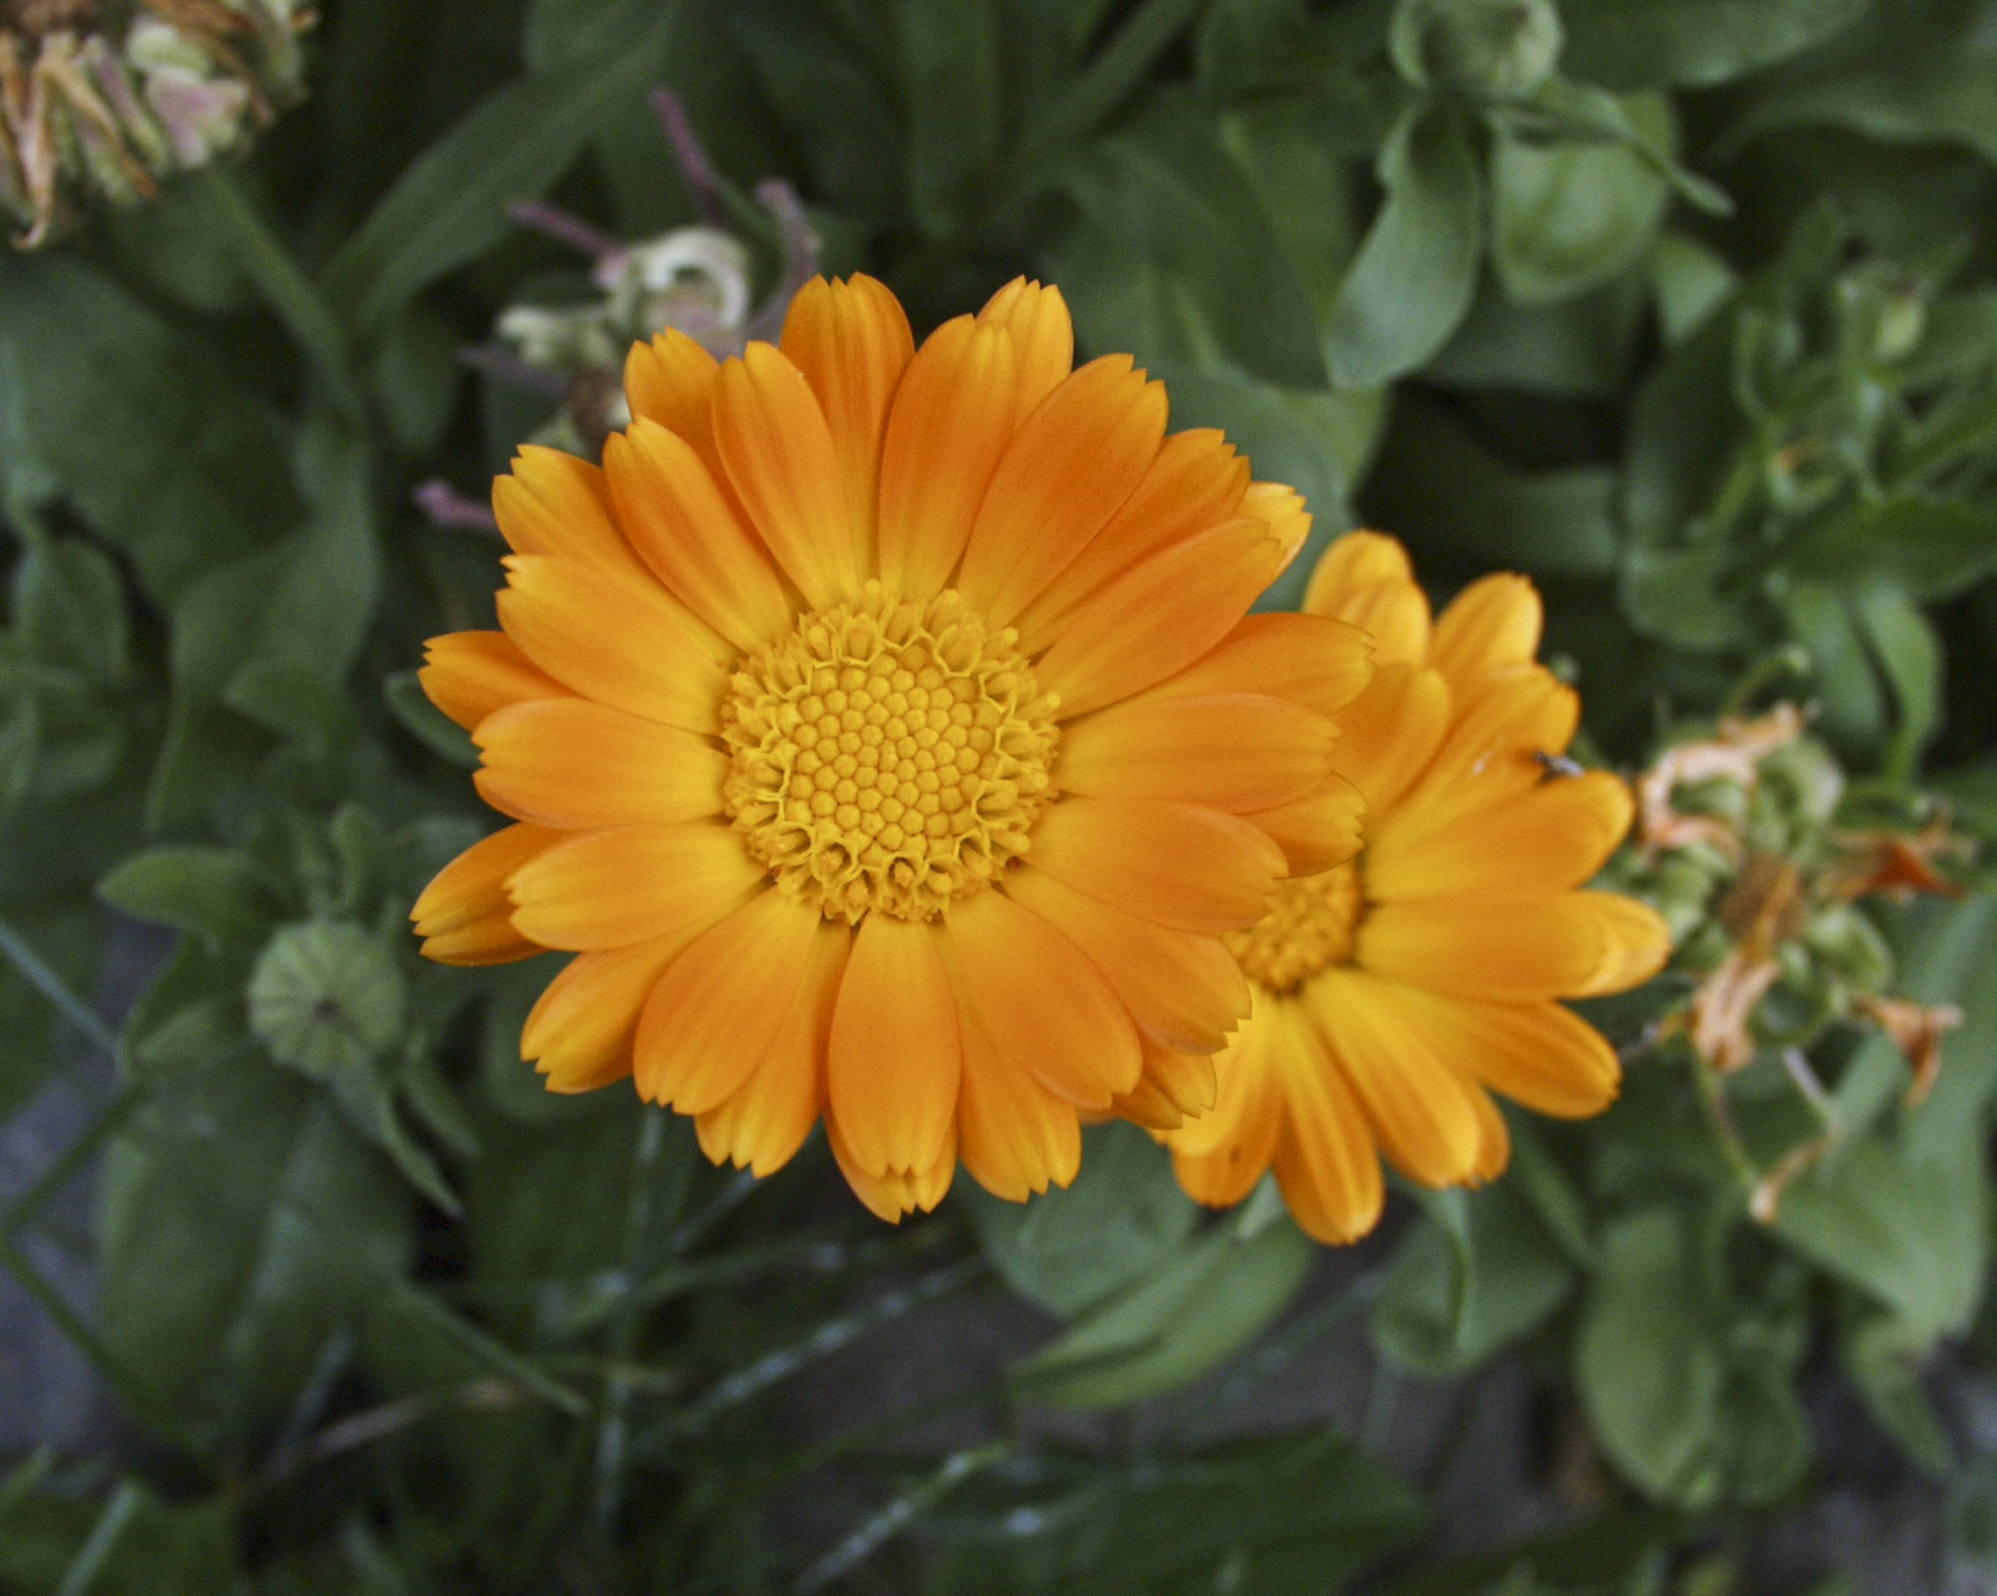
nature, blossom, plant, flower, petal, summer, daisy, herb, natural, botany, yellow, flora, wildflower, close up, beautiful, gerbera, macro photography, flowering plant, daisy family, calendula, annual plant, land plant, marguerite daisy